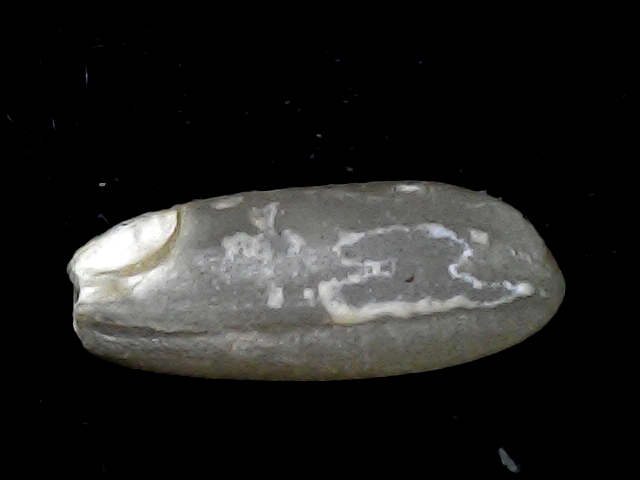
Rice variety: BD91